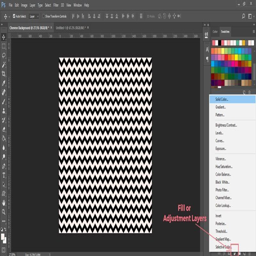
how to make a chevron pattern in raster graphics editor software